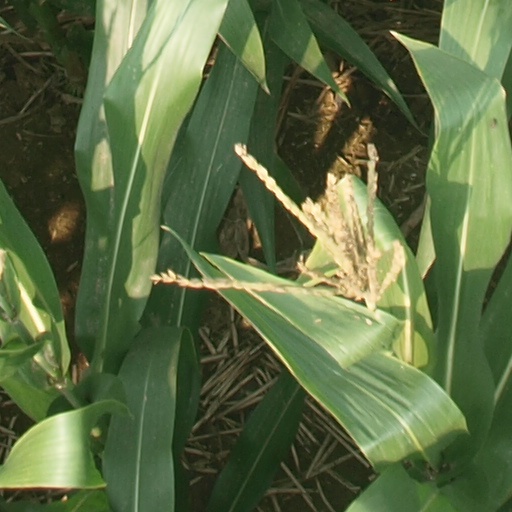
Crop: maize; corn